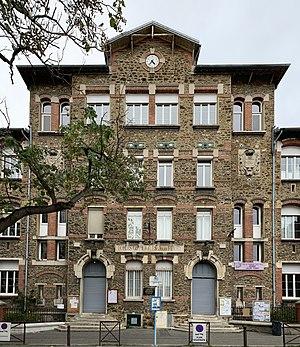
École Jules Ferry, Fontenay-sous-Bois.
Fontenay-sous-Bois est une commune française située dans le département du Val-de-Marne à la limite de la Seine-Saint-Denis en région Île-de-France.